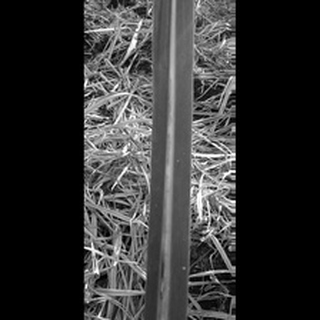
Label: sugarcane_red_rot